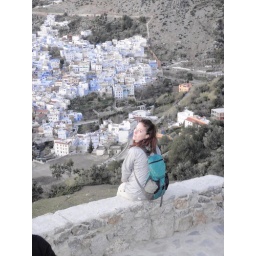
Beth sitting on the wall of a mosque being built in Chefchaouen